Hotaka Station

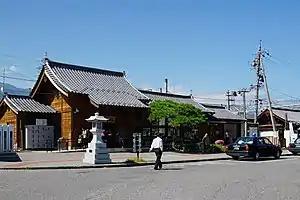
Hotaka Station in September 2015

is a train station in the city of Azumino, Nagano Prefecture, Japan, operated by East Japan Railway Company (JR East).